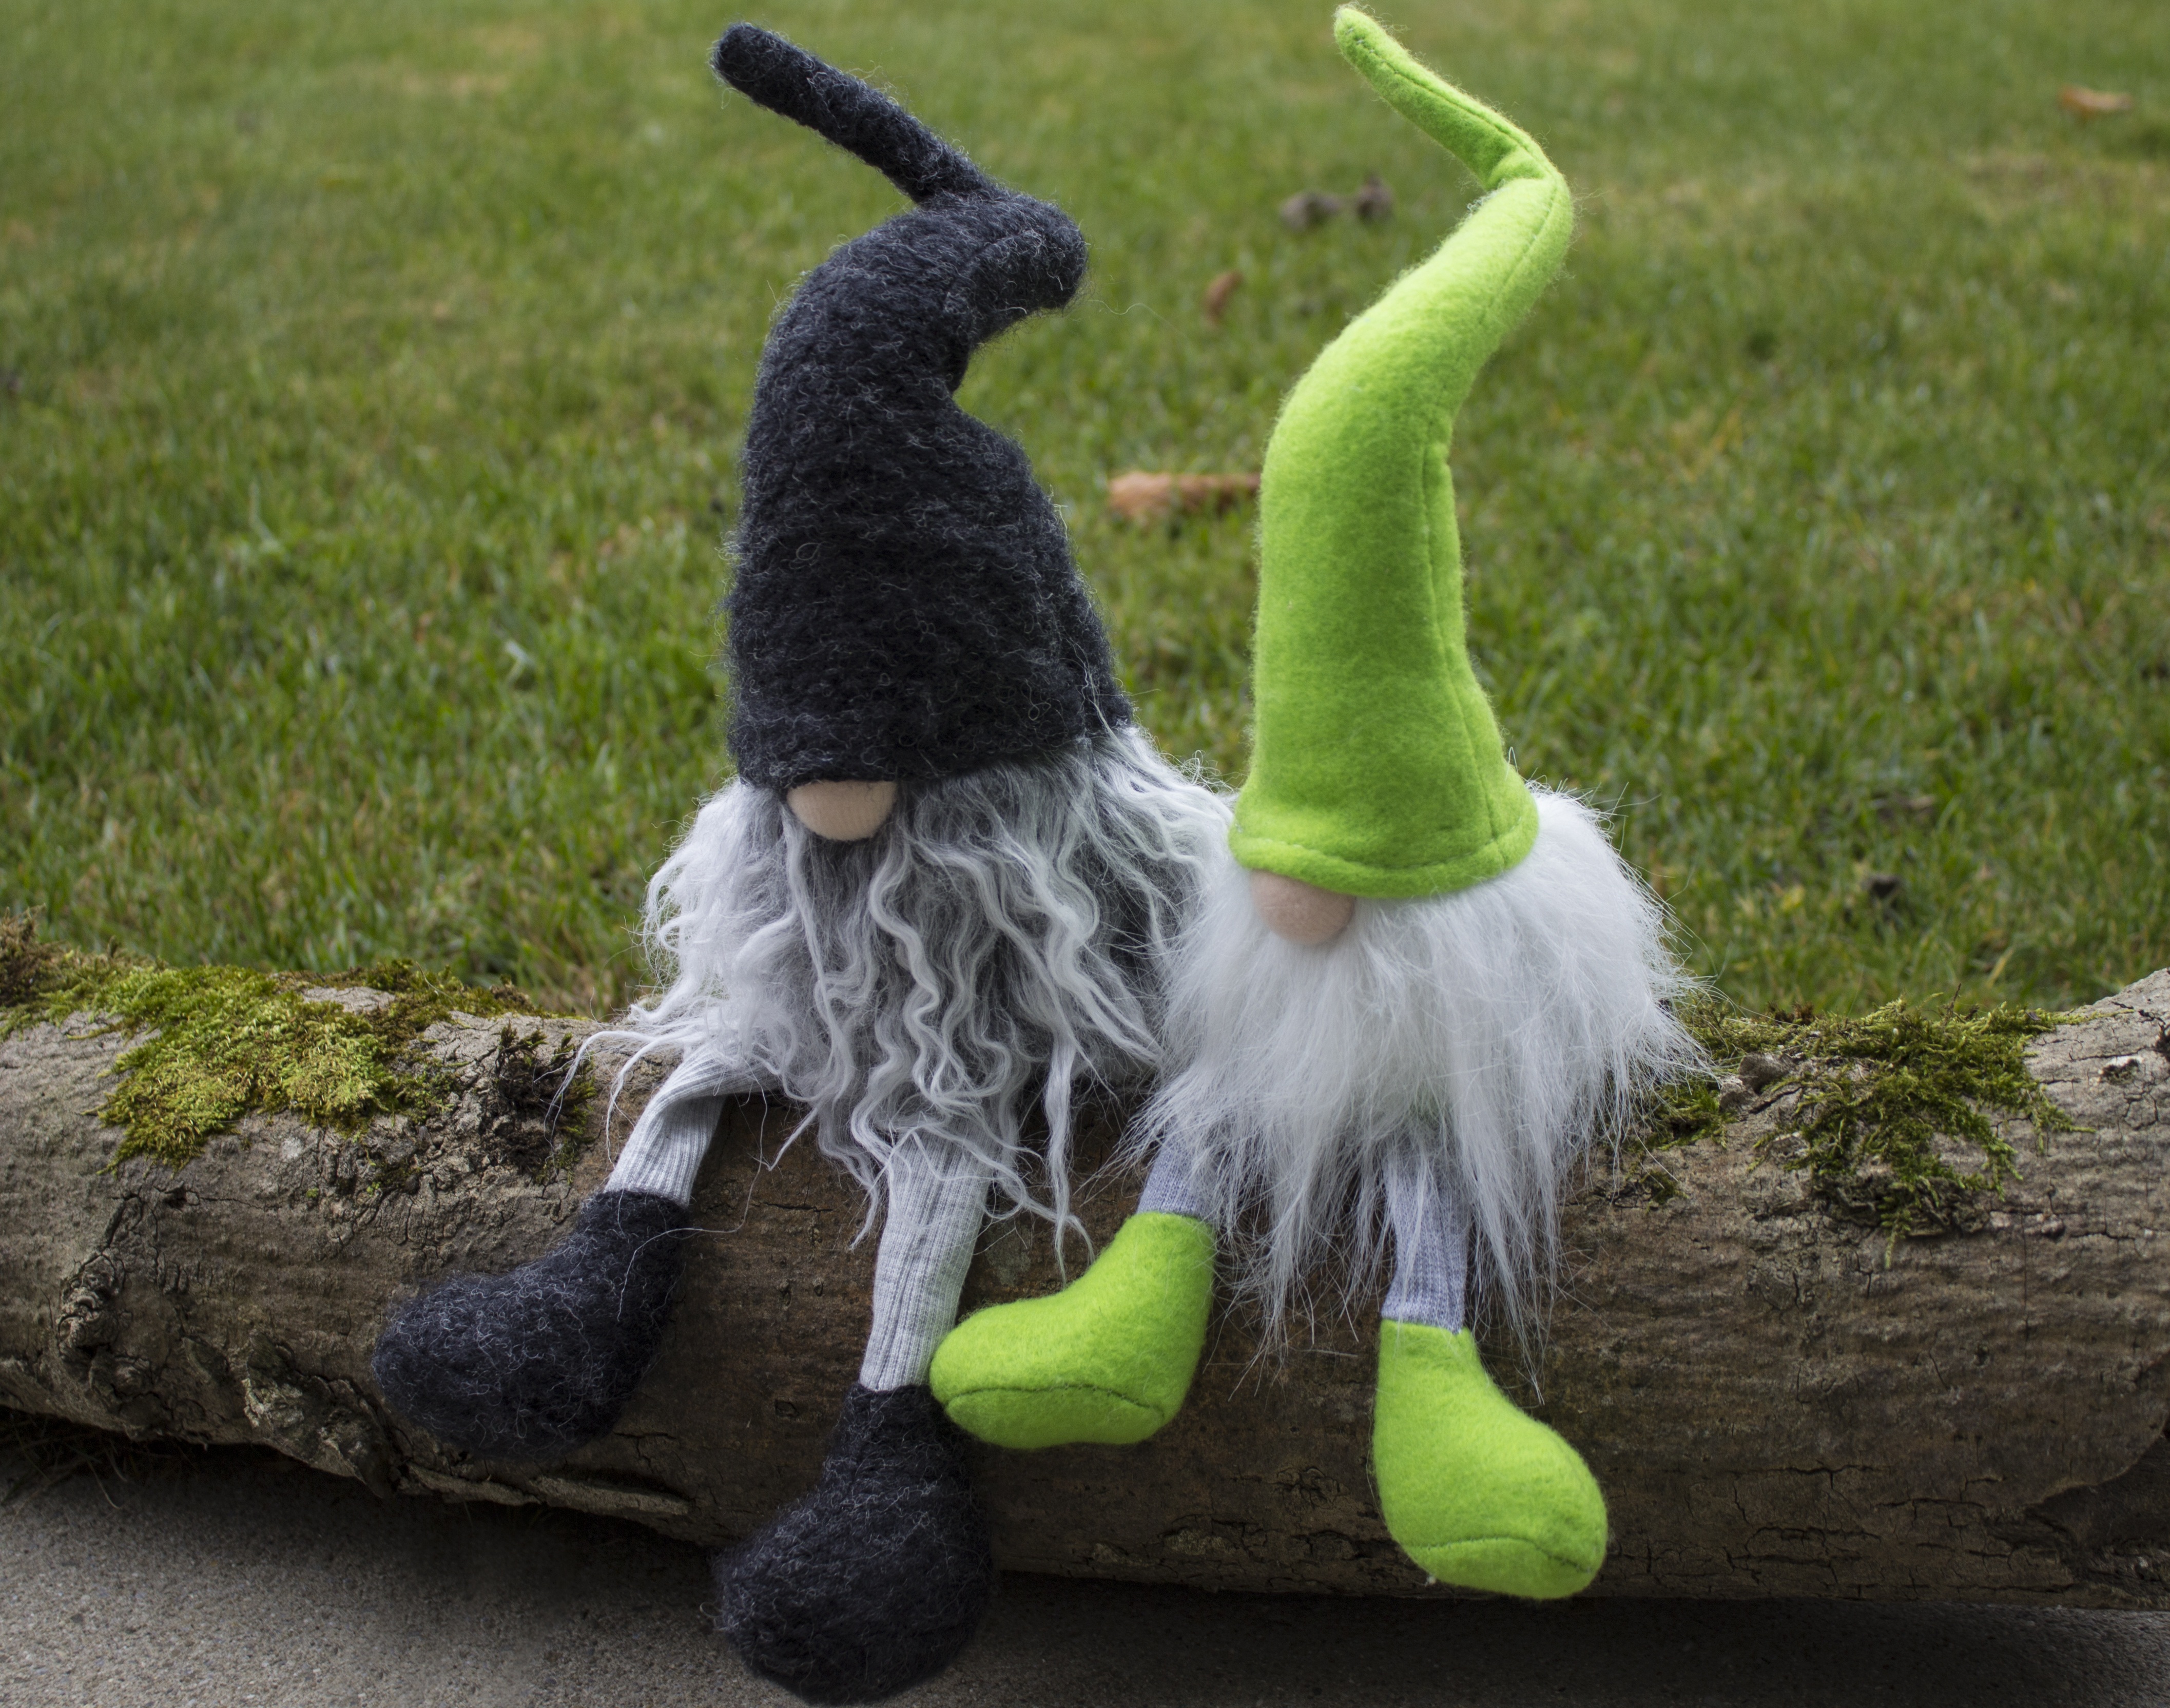
grass, statue, decoration, green, garden, deco, fabric, figure, are, imp, males, dwarfs